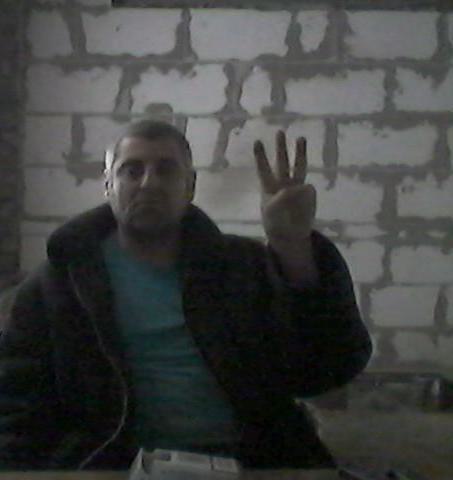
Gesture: three